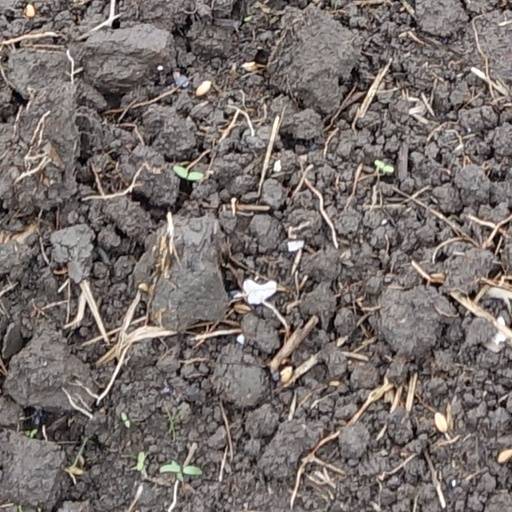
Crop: wheat